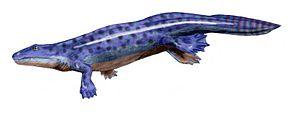
La théorie de l’origine évolutive de l'Homme s'intéresse aux principales étapes du développement de l'espèce humaine moderne, et à l'origine évolutive des ancêtres de l'Homme. Cette chaîne des origines remonte jusqu'aux origines de la vie. Sa reconstitution s'appuie sur des travaux de paléontologie, de biologie, d'anatomie comparée, et plus récemment de données génétiques.
Les Ichthyostegalia forment un ordre éteint de tétrapodes amphibiens qui ont vécu à la fin du Dévonien supérieur. Ils sont considérés aujourd’hui comme constituant un grade évolutif plutôt qu'un vrai clade.
Les Tétrapodes sont une super-classe d'animaux vertébrés gnathostomes dont le squelette comporte habituellement deux paires de membres et dont la respiration est normalement pulmonaire.
Les tétrapodomorphes forment une sous-classe de Sarcopterygii ainsi qu'un clade possédant le groupe-couronne des tétrapodes.
Ichthyostega est un genres éteint de proto-tétrapodes qui ont vécu à la fin du Dévonien supérieur. Ichthyostega possédait des poumons et des membres qui lui permettaient de se déplacer dans les eaux peu profondes et les marais. Ichtyostega a longtemps incarné une forme transitionnelle entre « poissons » et « amphibiens », ce qui est une vision désuète de la cladistique, remise en question par la méthode phylogénétique.